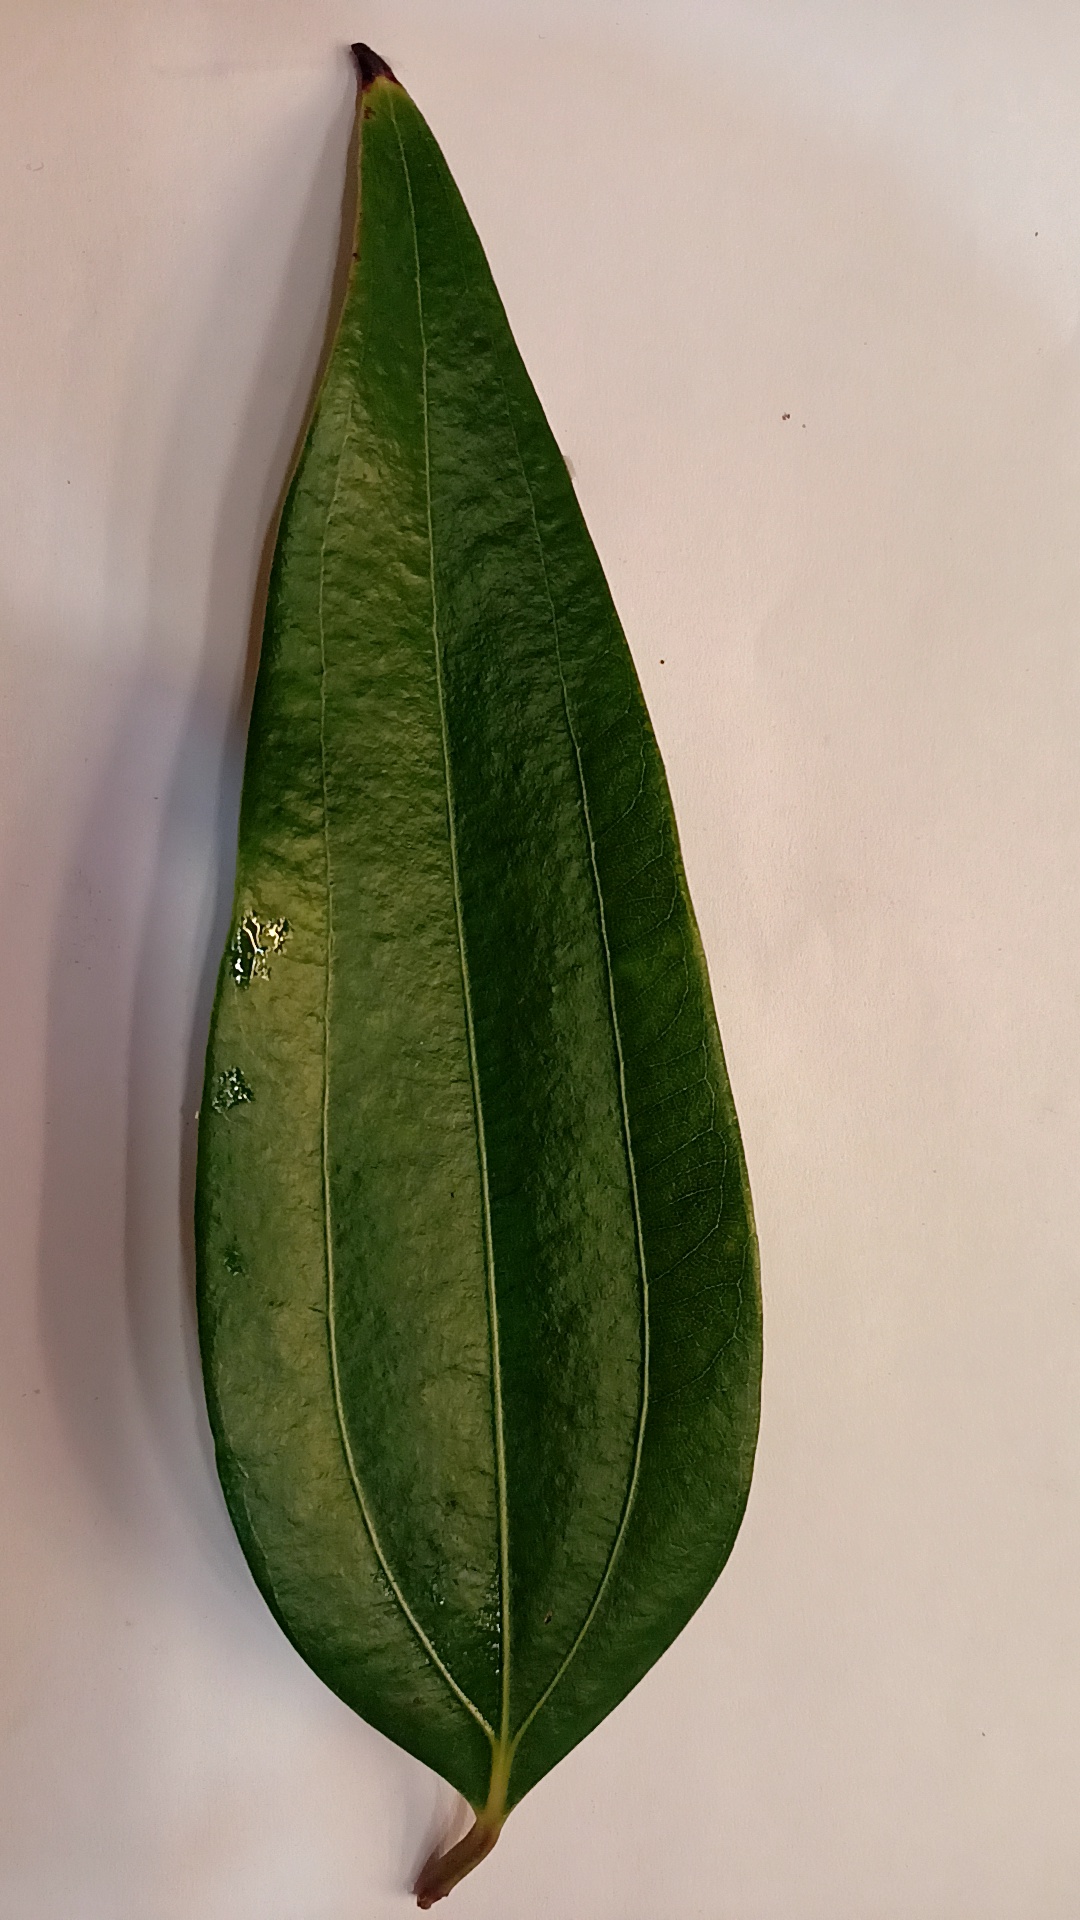
Label: Healthy